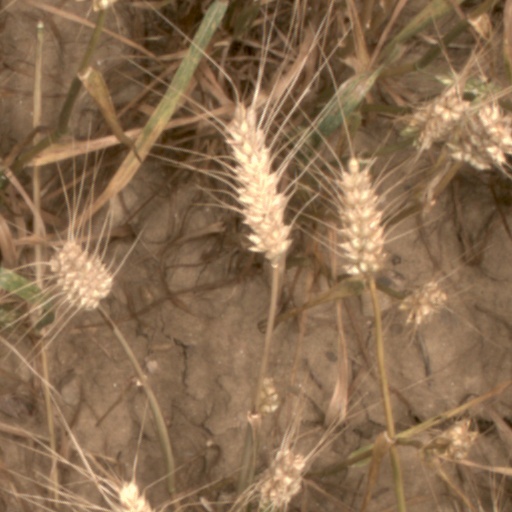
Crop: wheat